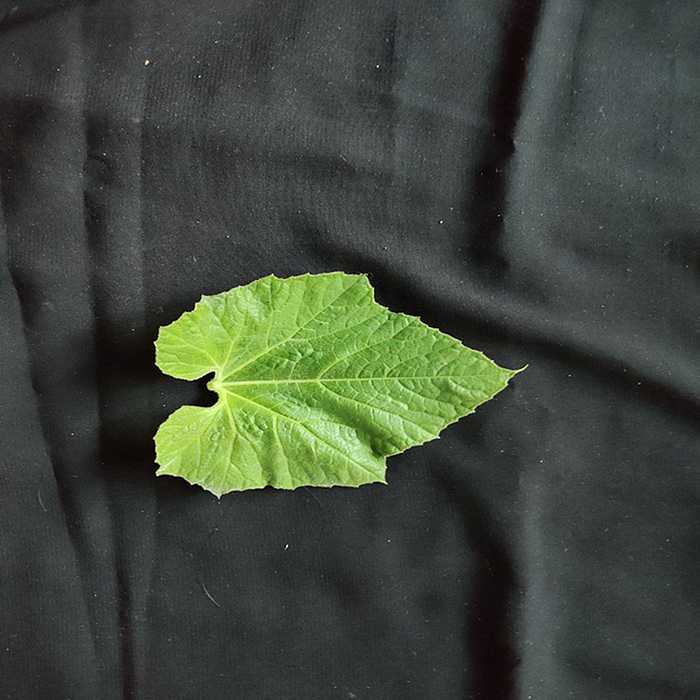
Plant: Bottle gourd
Label: Fresh leaf